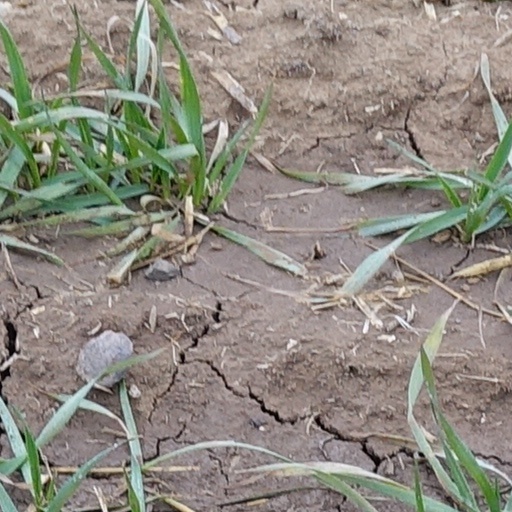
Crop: wheat